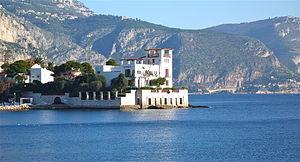
plan panoramique vu sur mer This building is indexed in the Base Mérimée, a database of architectural heritage maintained by the French Ministry of Culture,